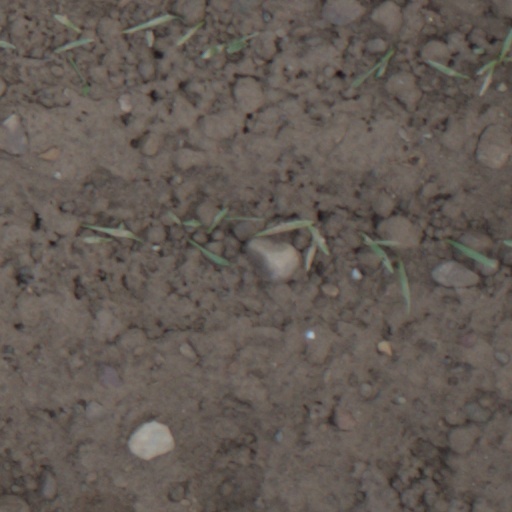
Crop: wheat